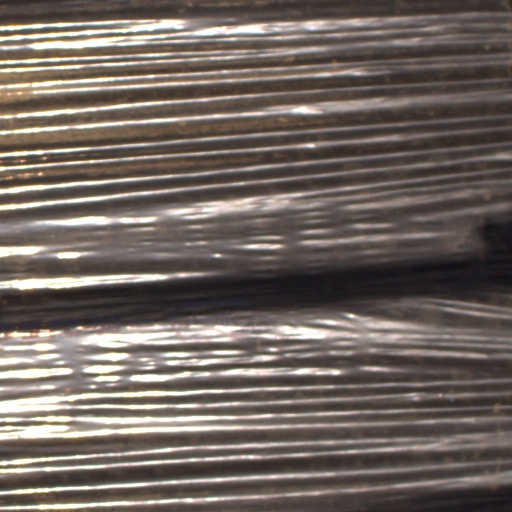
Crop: Jerusalem artichoke